Soil color

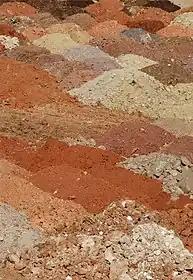
Soil colors influenced by mineralogy

Soil color is often the most visually apparent property of soil. While color itself does not influence the behavior or practical use of soils, it does indicate important information about soil organic matter content, mineralogy, moisture, and leaching.